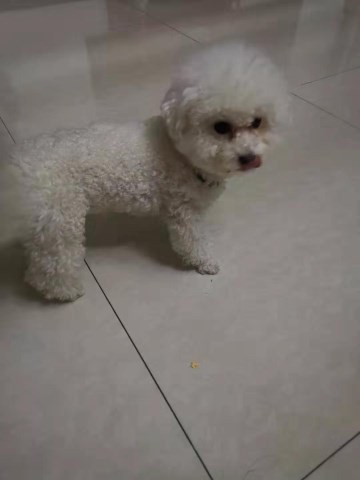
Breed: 3083-n000117-Bichon_Frise